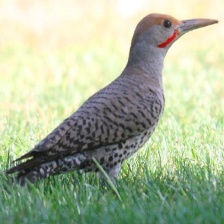
Species: GILDED FLICKER
Scientific name: COLAPTES AURATUS